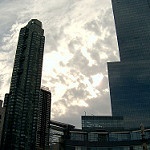
Scene: Outdoor